Red-throated bee-eater

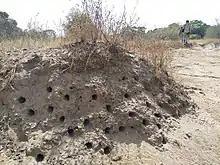
Ground nests of red-throated bee-eaters next to a stream in Yankari National Park, Bauchi, Nigeria

The red-throated bee-eater is a colonial species, nesting in groups and remaining in the nesting area all year round. The nests are tunnels, excavated before the ground dries after the rainy season, the colony having up to about fifty nests. The diet of these birds consists mostly of honey-bees and stingless bees, as well as other insects. When foraging, a pair or a few individuals move around together, and can sometimes be seen perched in a row side by side.